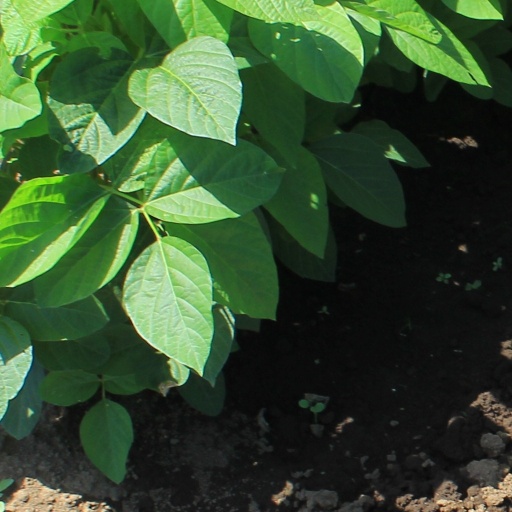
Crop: soybean